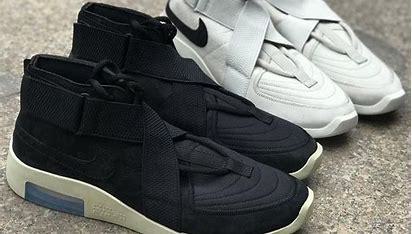
Brand: Nike
Model: Fear of God